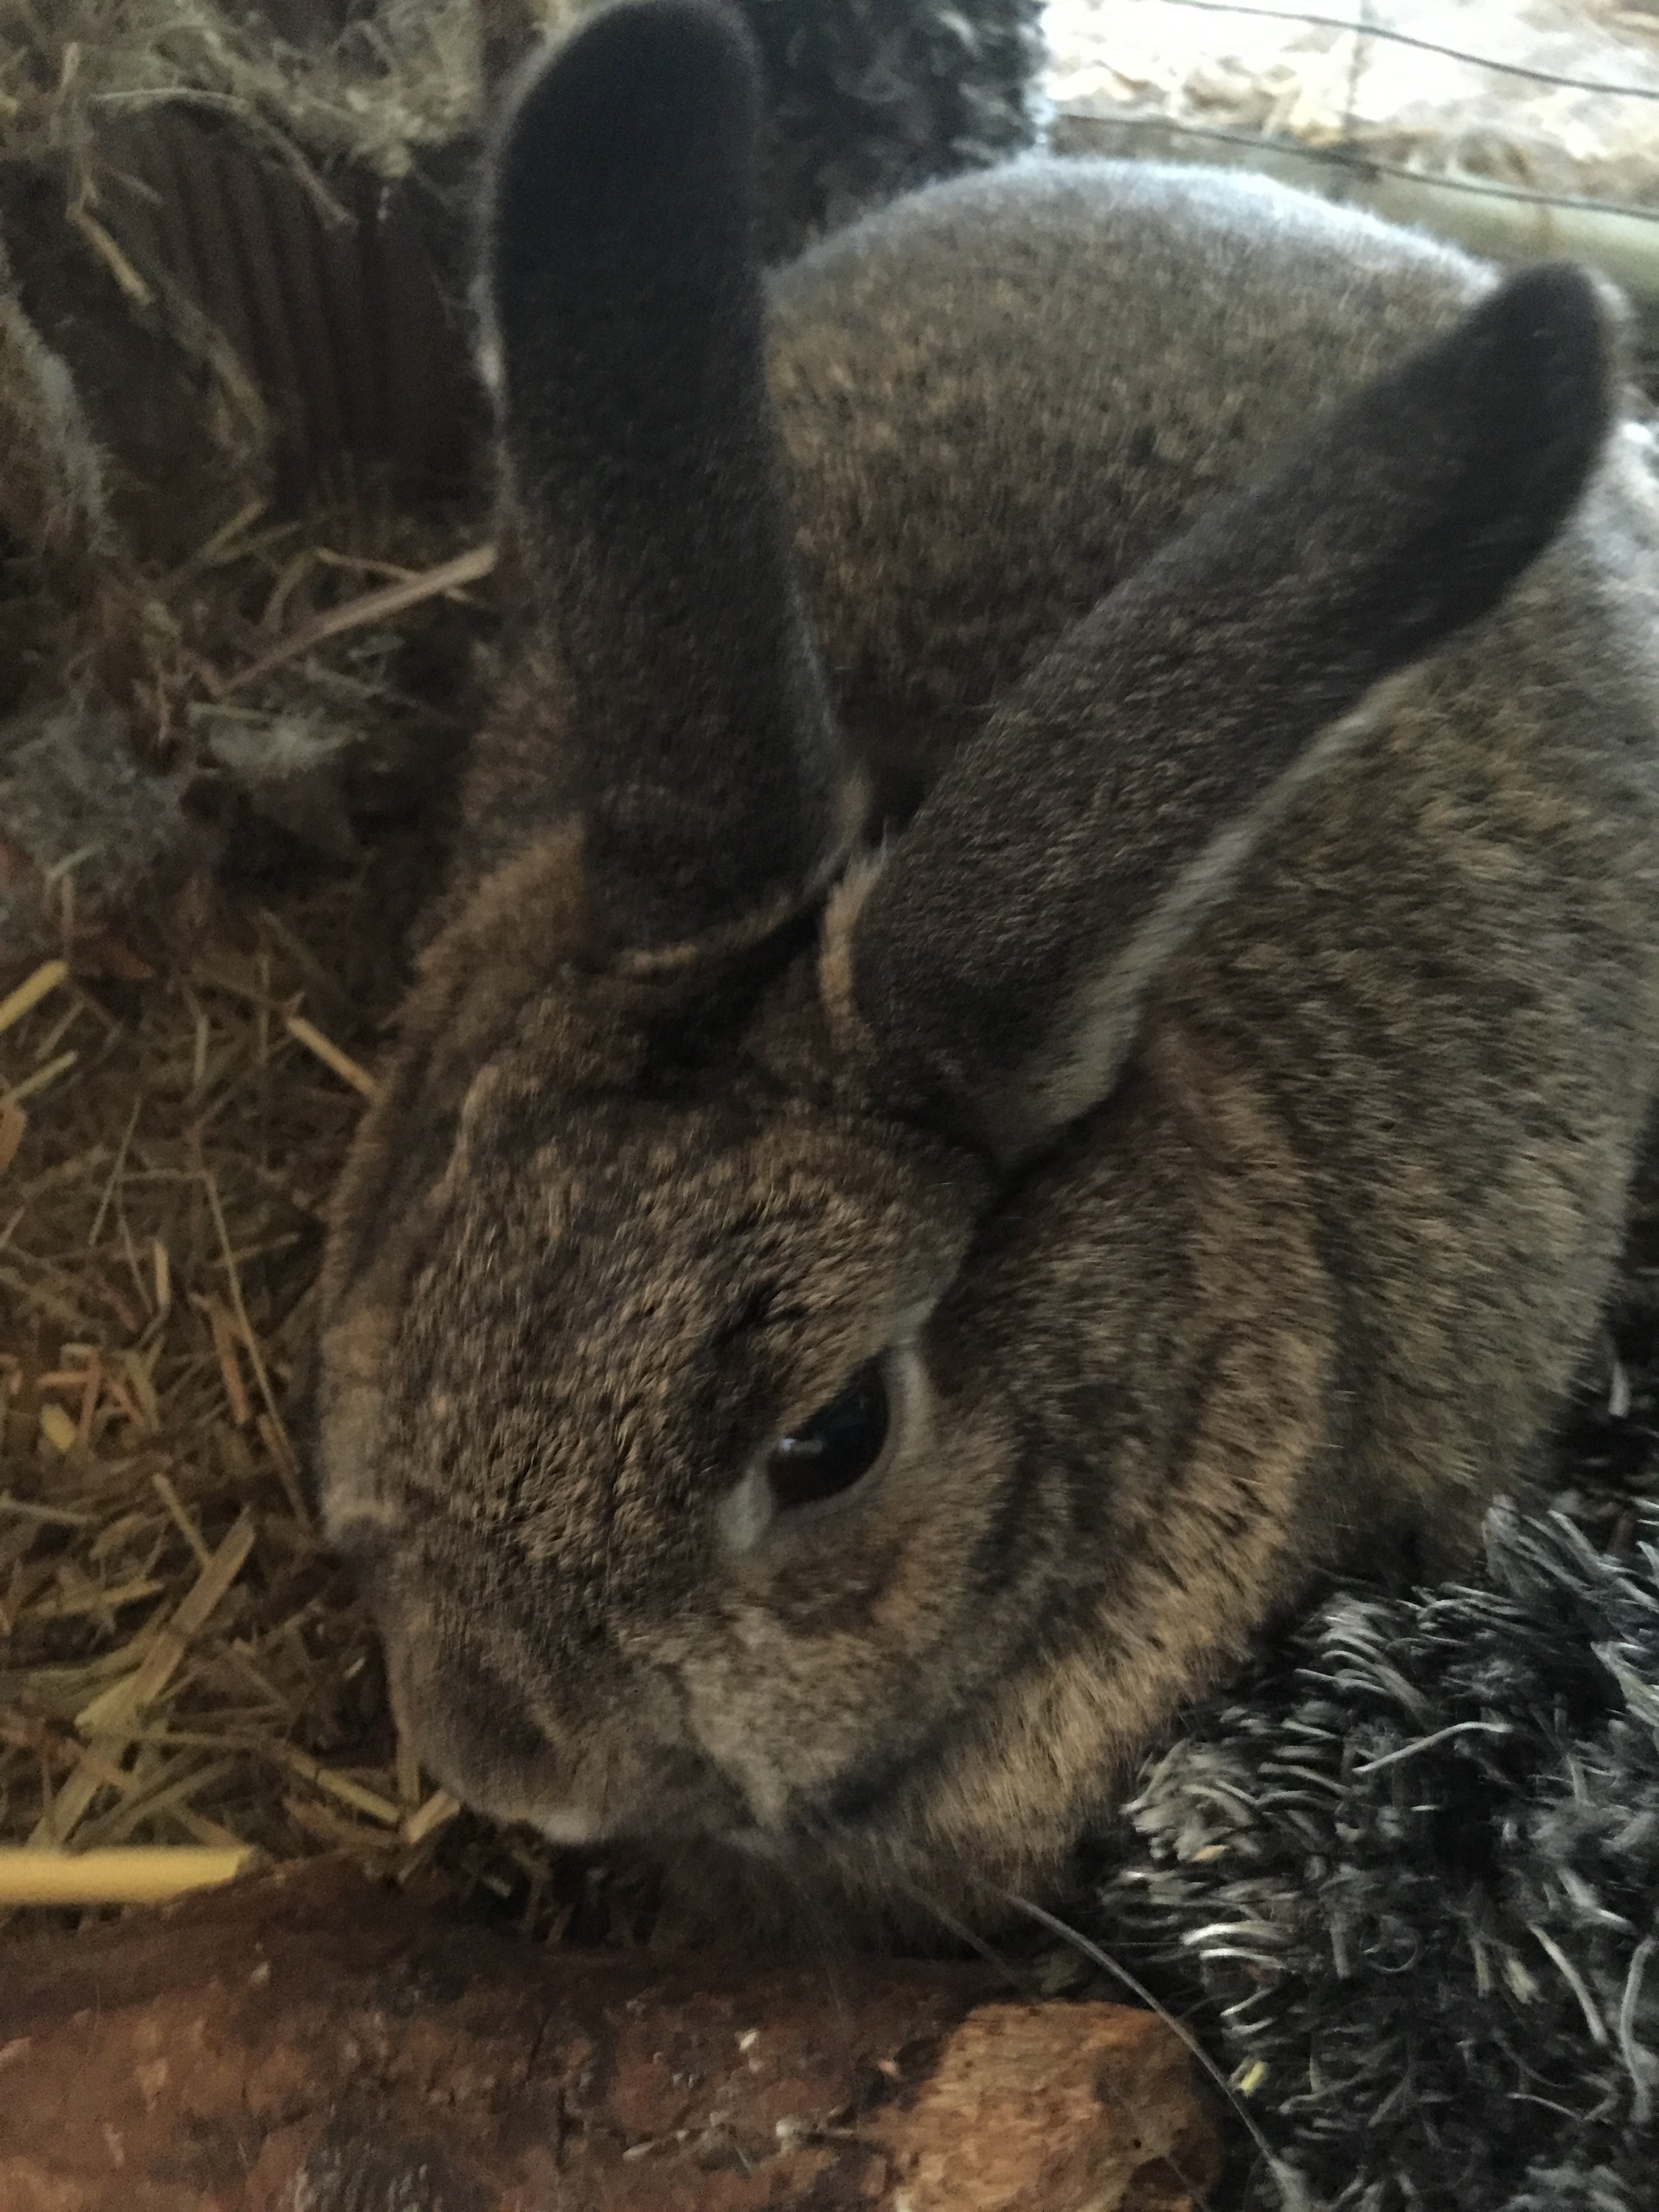
wildlife, mammal, fauna, rabbit, hare, vertebrate, domestic rabbit, rabits and hares